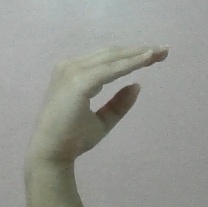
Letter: jeem